John Leadstone

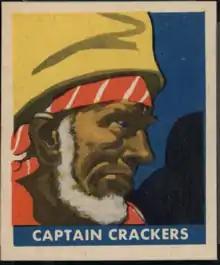
Captain Crackers from the 1948 Leaf Pirate Trading Cards set

John Leadstone (fl. 1704–1721) was a pirate and slaver active off the west coast of Africa. Often called “Captain Crackers” or “Old Captain Cracker,” he is best known for his actions against the English Royal African Company and for his brief involvement with Bartholomew Roberts.